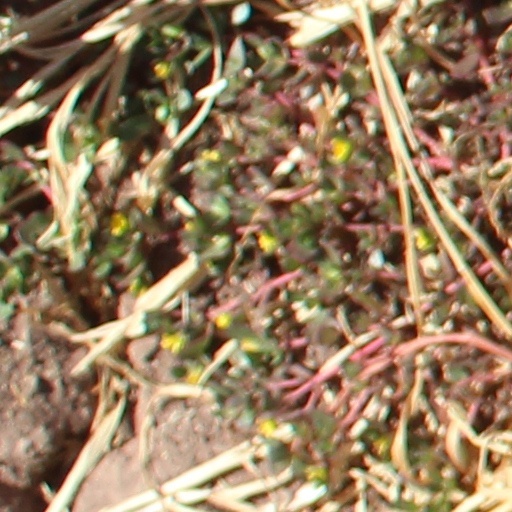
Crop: wheat